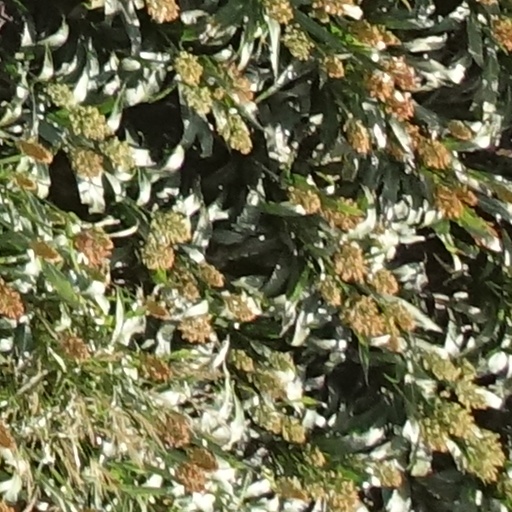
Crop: sorghum